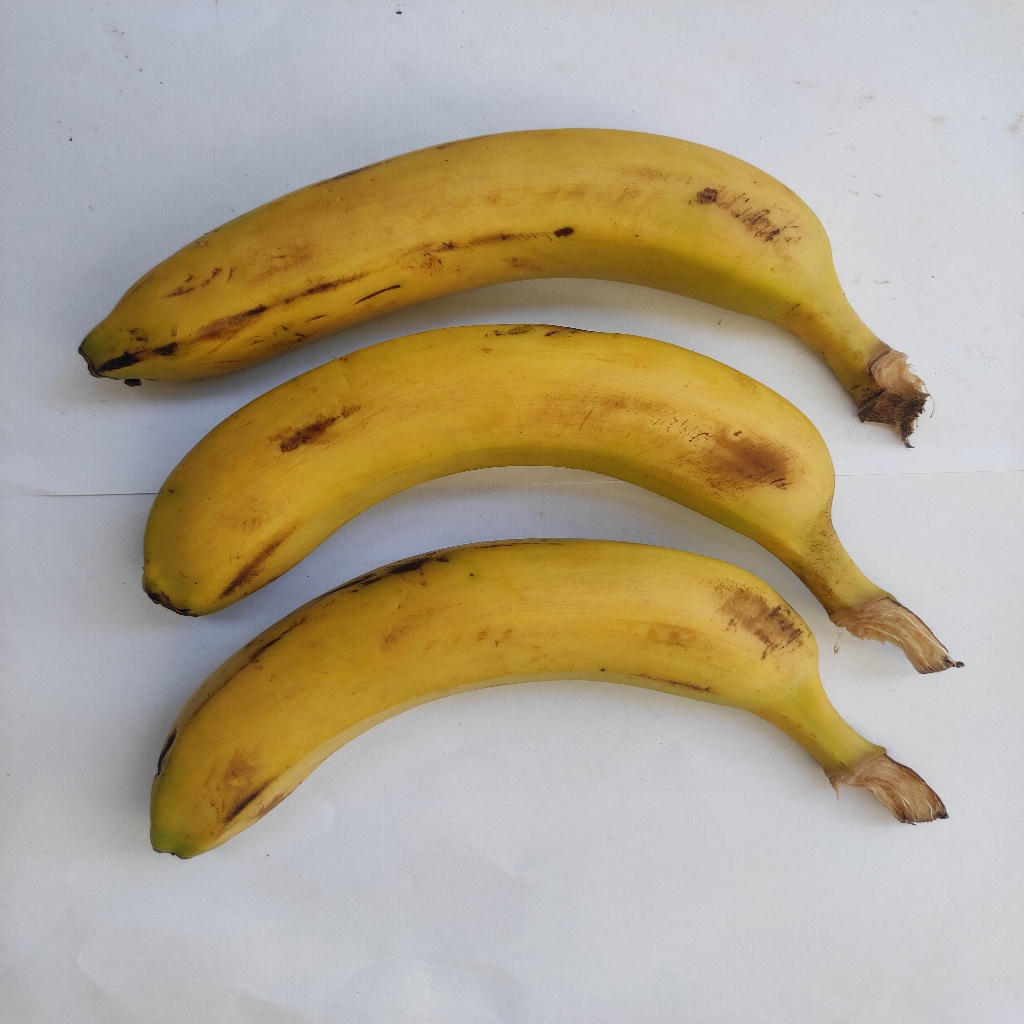
Crop: banana
Quality class: Class_A